Latvian Riflemen

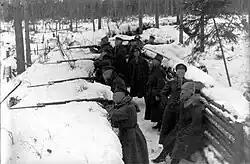
Latvian Riflemen in the trenches during the Christmas Battles

From 1915 to 1917, the Latvian Riflemen fought in the Imperial Russian Army against the Imperial German Army in positions along the Daugava river. In 1916, Latvian battalions were transformed into regiments as conscription started among the local population. Also, many new riflemen units were formed. In total, eight combat and one reserve regiment were formed.